Tipu Sultan

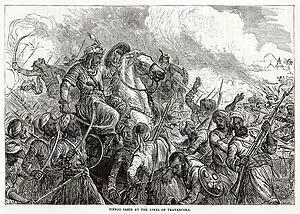
Tipu Sultan at the lines of Travancore.

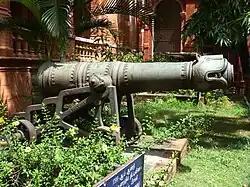
Cannon used by Tipu Sultan's forces at the battle of Srirangapatna 1799

The Maratha Empire under its new Peshwa Madhavrao I regained most of Indian subcontinent, twice defeating Tipu's father in 1764 and then in 1767. In 1767 Maratha Peshwa Madhavrao defeated both Hyder Ali and Tipu Sultan and entered Srirangapatna, the capital of Mysore. Hyder Ali accepted the authority of Madhavrao who gave him the title of Nawab of Mysore.